Mike Zito

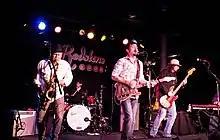
Mike Zito and The Wheel at the Redstone Room, Davenport, Indiana, May 2015

In 2012, Zito's "Roll On", from the album "Greyhound", was featured on FX's hit series "Sons of Anarchy"